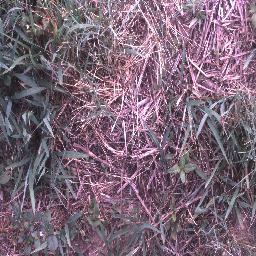
Label: negative